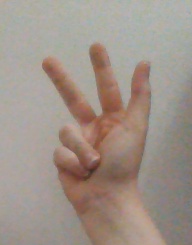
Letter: al